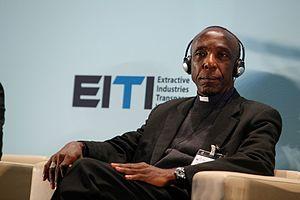
Louis Portella Mbuyu est un prélat catholique de la République du Congo. Il est évêque émérite du diocèse de Kinkala, dans le département du Pool, depuis 2020 après en avoir été l'évêque pendant près de 20 ans.